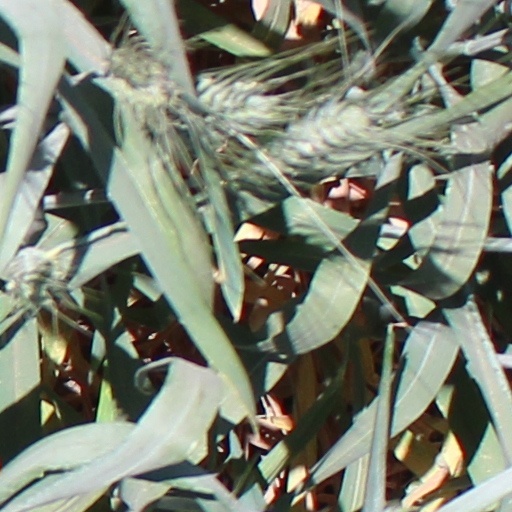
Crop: wheat